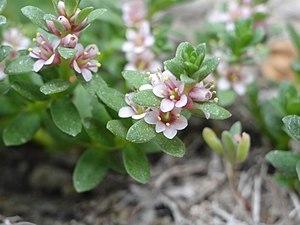
Glaux maritima - Baie de Somme - Le Crotoy.